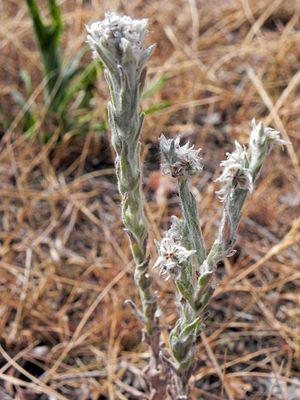
Filago est un genre de plantes herbacées de la famille des Asteraceae.
Filago arvensis, l'immortelle des champs, est une espèce de plantes dicotylédones de la famille des Asteraceae.